History of the aircraft carrier

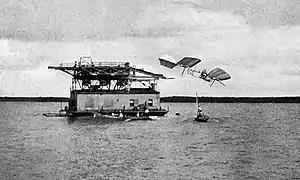
Samuel Langley's experiment flying the Langley Aerodrome off a houseboat in 1903 failed with it plunging into the Potomac River. The houseboat was equipped however with a catapult for providing the aerodrome with airspeed.

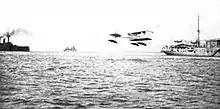
The first seaplane carrier, the French "Foudre" (right, with hangar and crane), with one of her "Canard Voisin" seaplanes taking off, during tactical exercises in June 1912

The earliest recorded instance of using a ship for airborne operations occurred in 1806, when Lord Cochrane of the Royal Navy launched kites from the 32-gun frigate in order to drop propaganda leaflets. The proclamations against Napoleon Bonaparte, written in French, were attached to kites, and the kite strings were set alight; when the strings had burned through, the leaflets landed on French soil.